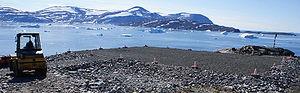
Kullorsuaq est un village groenlandais, situé dans la municipalité d'Avannaata près d'Upernavik au nord-ouest du Groenland dans la baie de Melville. La population était de 446 habitants en 2009.